Central Garage

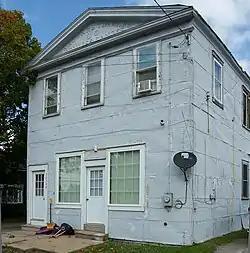

Central Garage, originally Snyder's Tin and Hardware Shop, is a historic commercial structure located in Orleans in Jefferson County, New York. It was built in 1902. It is a two-storey, frame, rectangular building characterized by its retrained Classical Revival styling and sheet metal sheathing. It was converted from use as a shop to a garage in the 1930s.